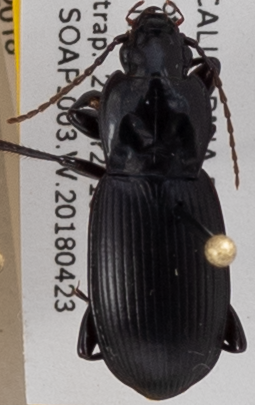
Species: Pterostichus ordinarius
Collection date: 2018-04-23
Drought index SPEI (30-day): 0.746
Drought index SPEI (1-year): -0.348
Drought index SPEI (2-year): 0.71